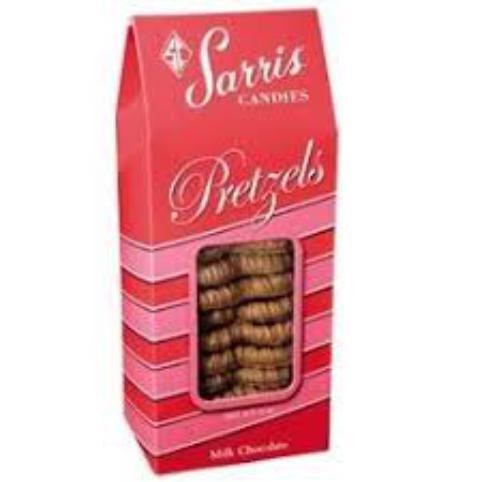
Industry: Food